La Battaglia

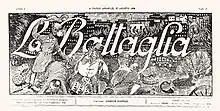
Headline of the anarchist periodical "La Battaglia", edited in Brazil by Italian libertarians.

La Battaglia was an anarchist periodical edited by a group of Italian libertarians in São Paulo, Brazil. First published in 1901, it became a weekly periodical from 1904 onwards, under the direction of Oreste Ristori. In 1912, under the direction of Gigi Damiani, "La Battaglia" merged with "Germinal", edited by Angelo Bandoni and Florentino de Carvalho, giving rise to the periodical "La Barricata".